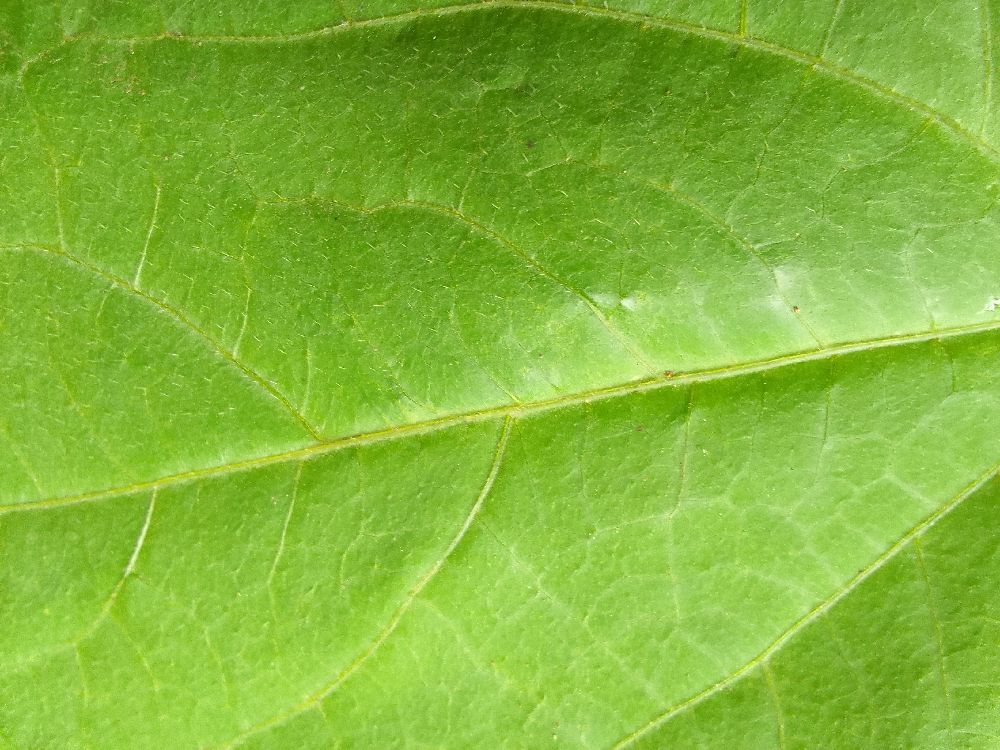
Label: healthy